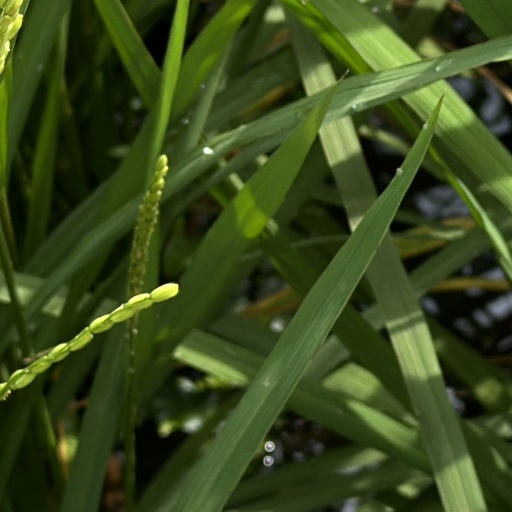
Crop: rice